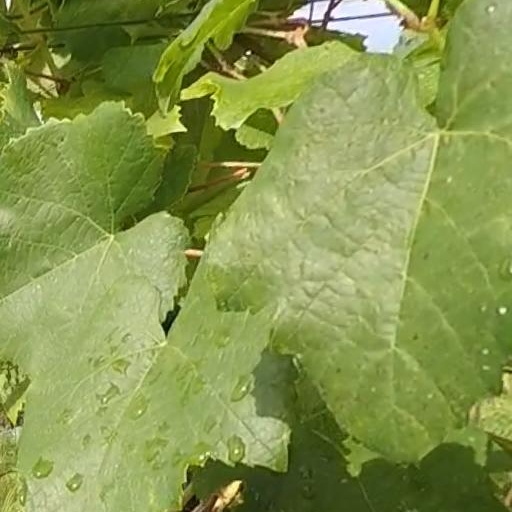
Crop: grape